Dr. Martin Luther King Jr. Library

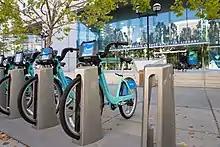
Ford GoBike Bay Area Bike Share outside the library on Santa Clara St.

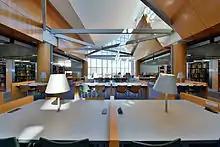
The 8th floor stacks and study space.

The library sits on the site of the former Wahlquist Library, and before that, the Main Carnegie Library. The lower level (below floor 1) provides public computers, magazines and government documents. The reference collections are on floor 2. The volumes of the City Library system are shelved on floor 3. There, the non-fiction are indexed via the Dewey Decimal Classification and the fiction are sorted alphabetically by author's last name. The volumes of the University Library (known also as the Research Collection) are shelved on floors 6 to 8 and are indexed via the Library of Congress Classification System. Some duplicate volumes exist in both systems.